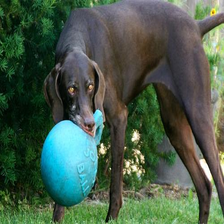
Species: dog
Breed: german shorthaired